Sky position (RA, Dec in degrees): 151.727, 11.297
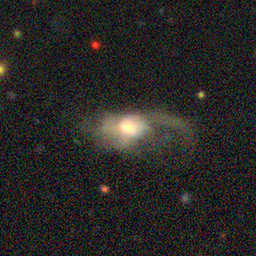
Galaxy morphology: Unbarred Loose Spiral Galaxies